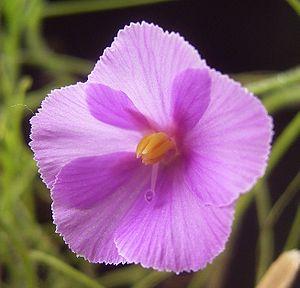
Byblis filifolia est une espèce de plante dicotylédone de la famille des Byblidaceae du genre Byblis. Elle est endémique à l'Australie.